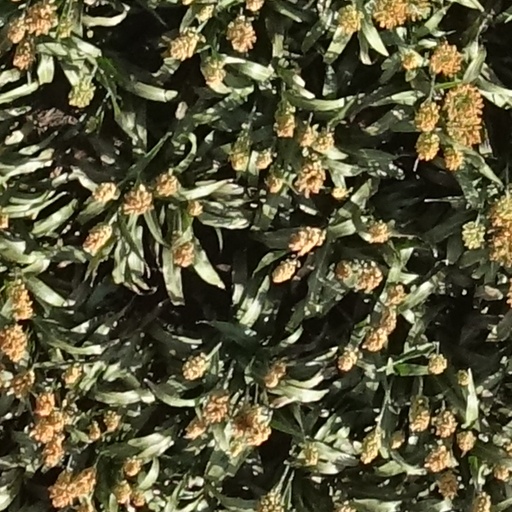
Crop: sorghum